Bodymoor Heath

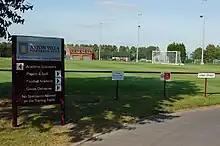
Aston Villa signage at Bodymoor Heath, seen in 2009. Note the tennis courts, behind the goalpost.

Bodymoor Heath is also the home of Aston Villa Football Club's Bodymoor Heath Training Ground. The land it was built on was purchased in the 1970s by Aston Villa's chairman Doug Ellis from a local farmer. It was redeveloped in the 1990s after criticism of under-investment by the Villa manager John Gregory.